Silvia Molina

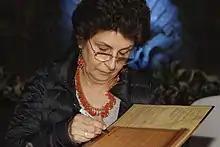
Silvia Molina

Silvia Molina is the daughter of Maria Celis and Héctor Pérez Martínez, who was also a writer. Molina's early life was spent in Mexico City (at the time known as the Mexican Federal District). She later studied Anthropology at the Escuela Nacional de Antropologia e Historia (National School of Anthropology and History) the influence of this program can be seen in many of her works. A few years later in 1976, she participated in a writing workshop directed by Elena Poniatowska and Hugo Hiriart. While attending this workshop Molina produced her first novel, "La mañana debe seguir gris", which was later translated into English as "Gray Skies Tomorrow". After publishing her first book, she decided to attend National University in 1977, and this marked the beginning of her technical training as a writer.